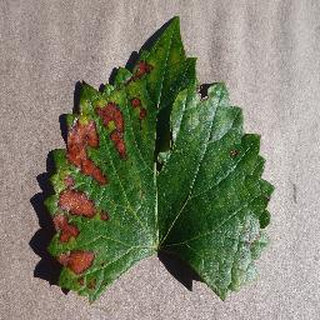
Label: grape_esca_black_measles